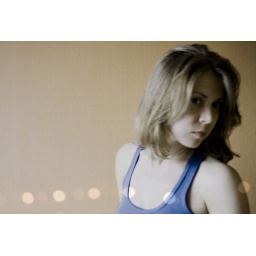
against the orange wall